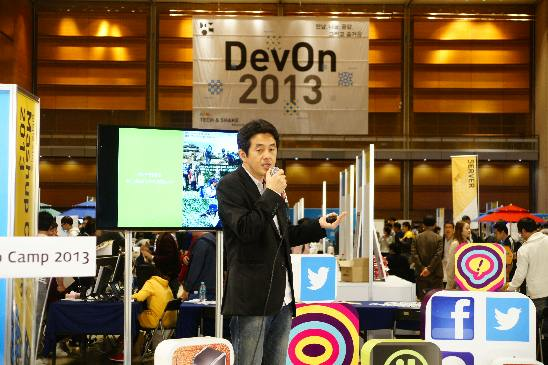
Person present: Yes